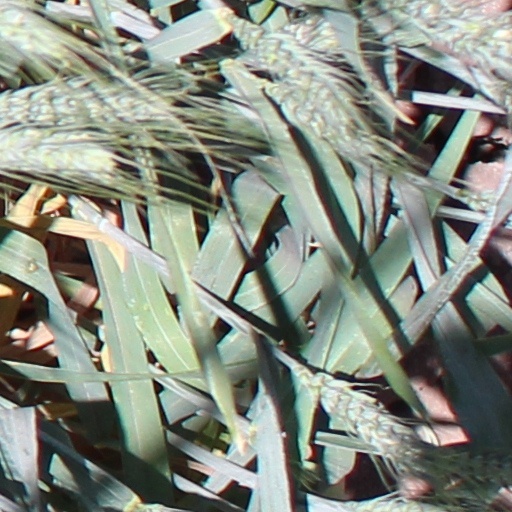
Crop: wheat